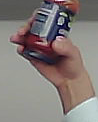
Product: barilla_pomodoro